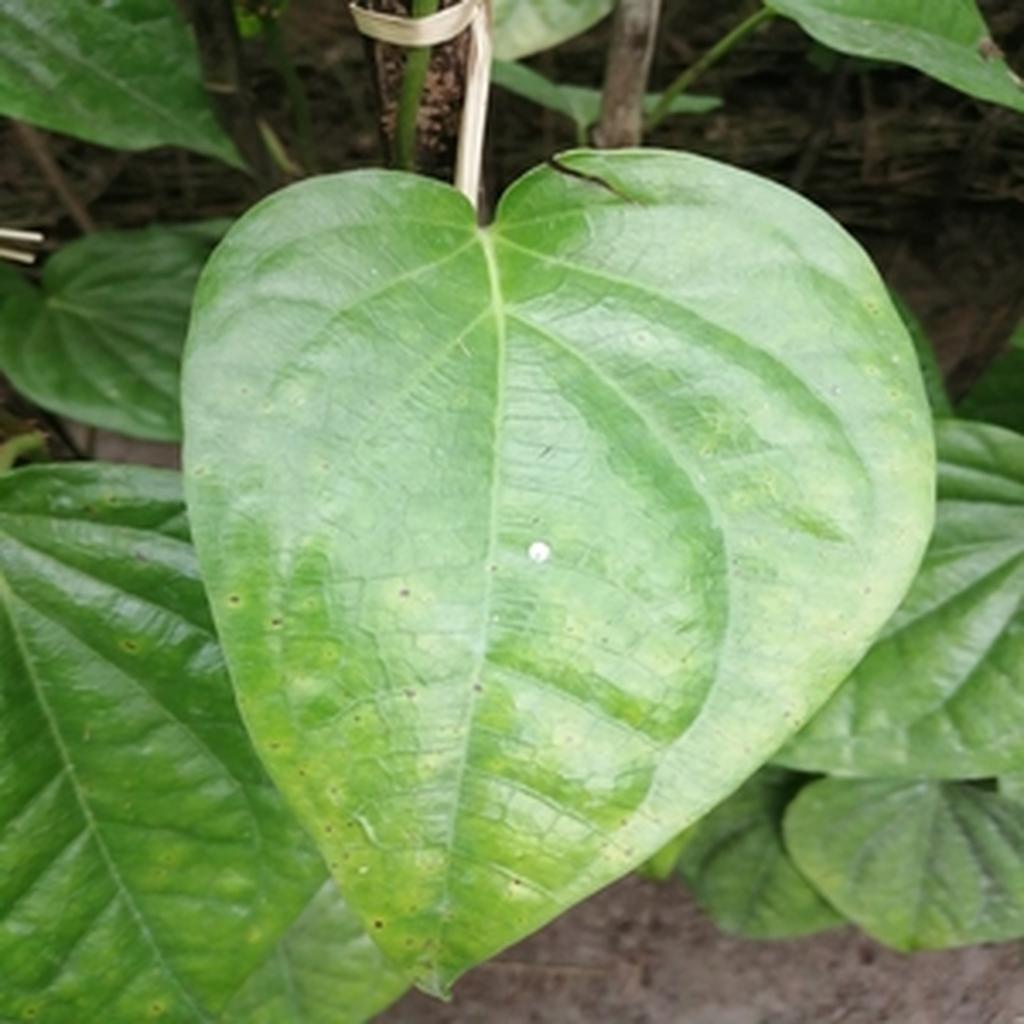
Label: Leaf_Spot